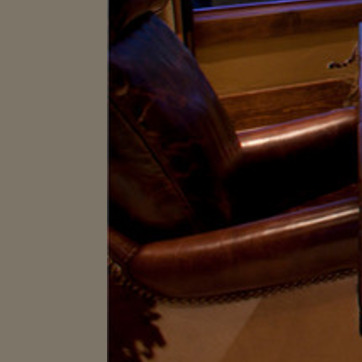
Material: leather